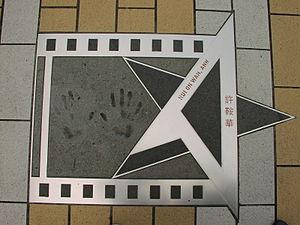
Ann Hui On-wah est une réalisatrice et scénariste hong-kongaise née en 1947. Elle est considérée comme l'un des meilleurs réalisateurs de la Nouvelle Vague hongkongaise.